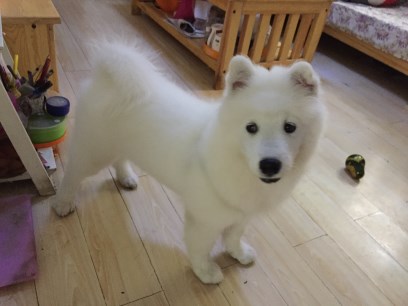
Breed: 2192-n000088-Samoyed